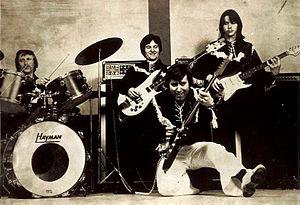
Le guitariste Burt Blanca et son orchestre.
Gérard Jaffrès, né le 15 décembre 1956 à Saint-Pol-de-Léon, est un auteur-compositeur-interprète et musicien breton. L'été, il parcourt les côtes et les terres de sa Bretagne natale et l'hiver, les villes et villages de Belgique, sa terre d'adoption.
Burt Blanca est un musicien belge né le 6 août 1944 à Neder-Over-Heembeek dans la banlieue nord de Bruxelles. Guitariste de studio réputé, Burt Blanca est le pionnier du rock en Belgique. Il est auteur de nombreux tubes tel que Touche pas à mon rock'n'roll, Clap, Clap Sound, Ma Guitare bleue, Rock'n'Roll is good for the soul, Twist twist senora ou Le Train ne passe plus par là. Premier prix de Conservatoire, spécialiste de l'accordéon, auteur-compositeur et arrangeur musical, il deviendra chanteur par le plus grand des hasards.